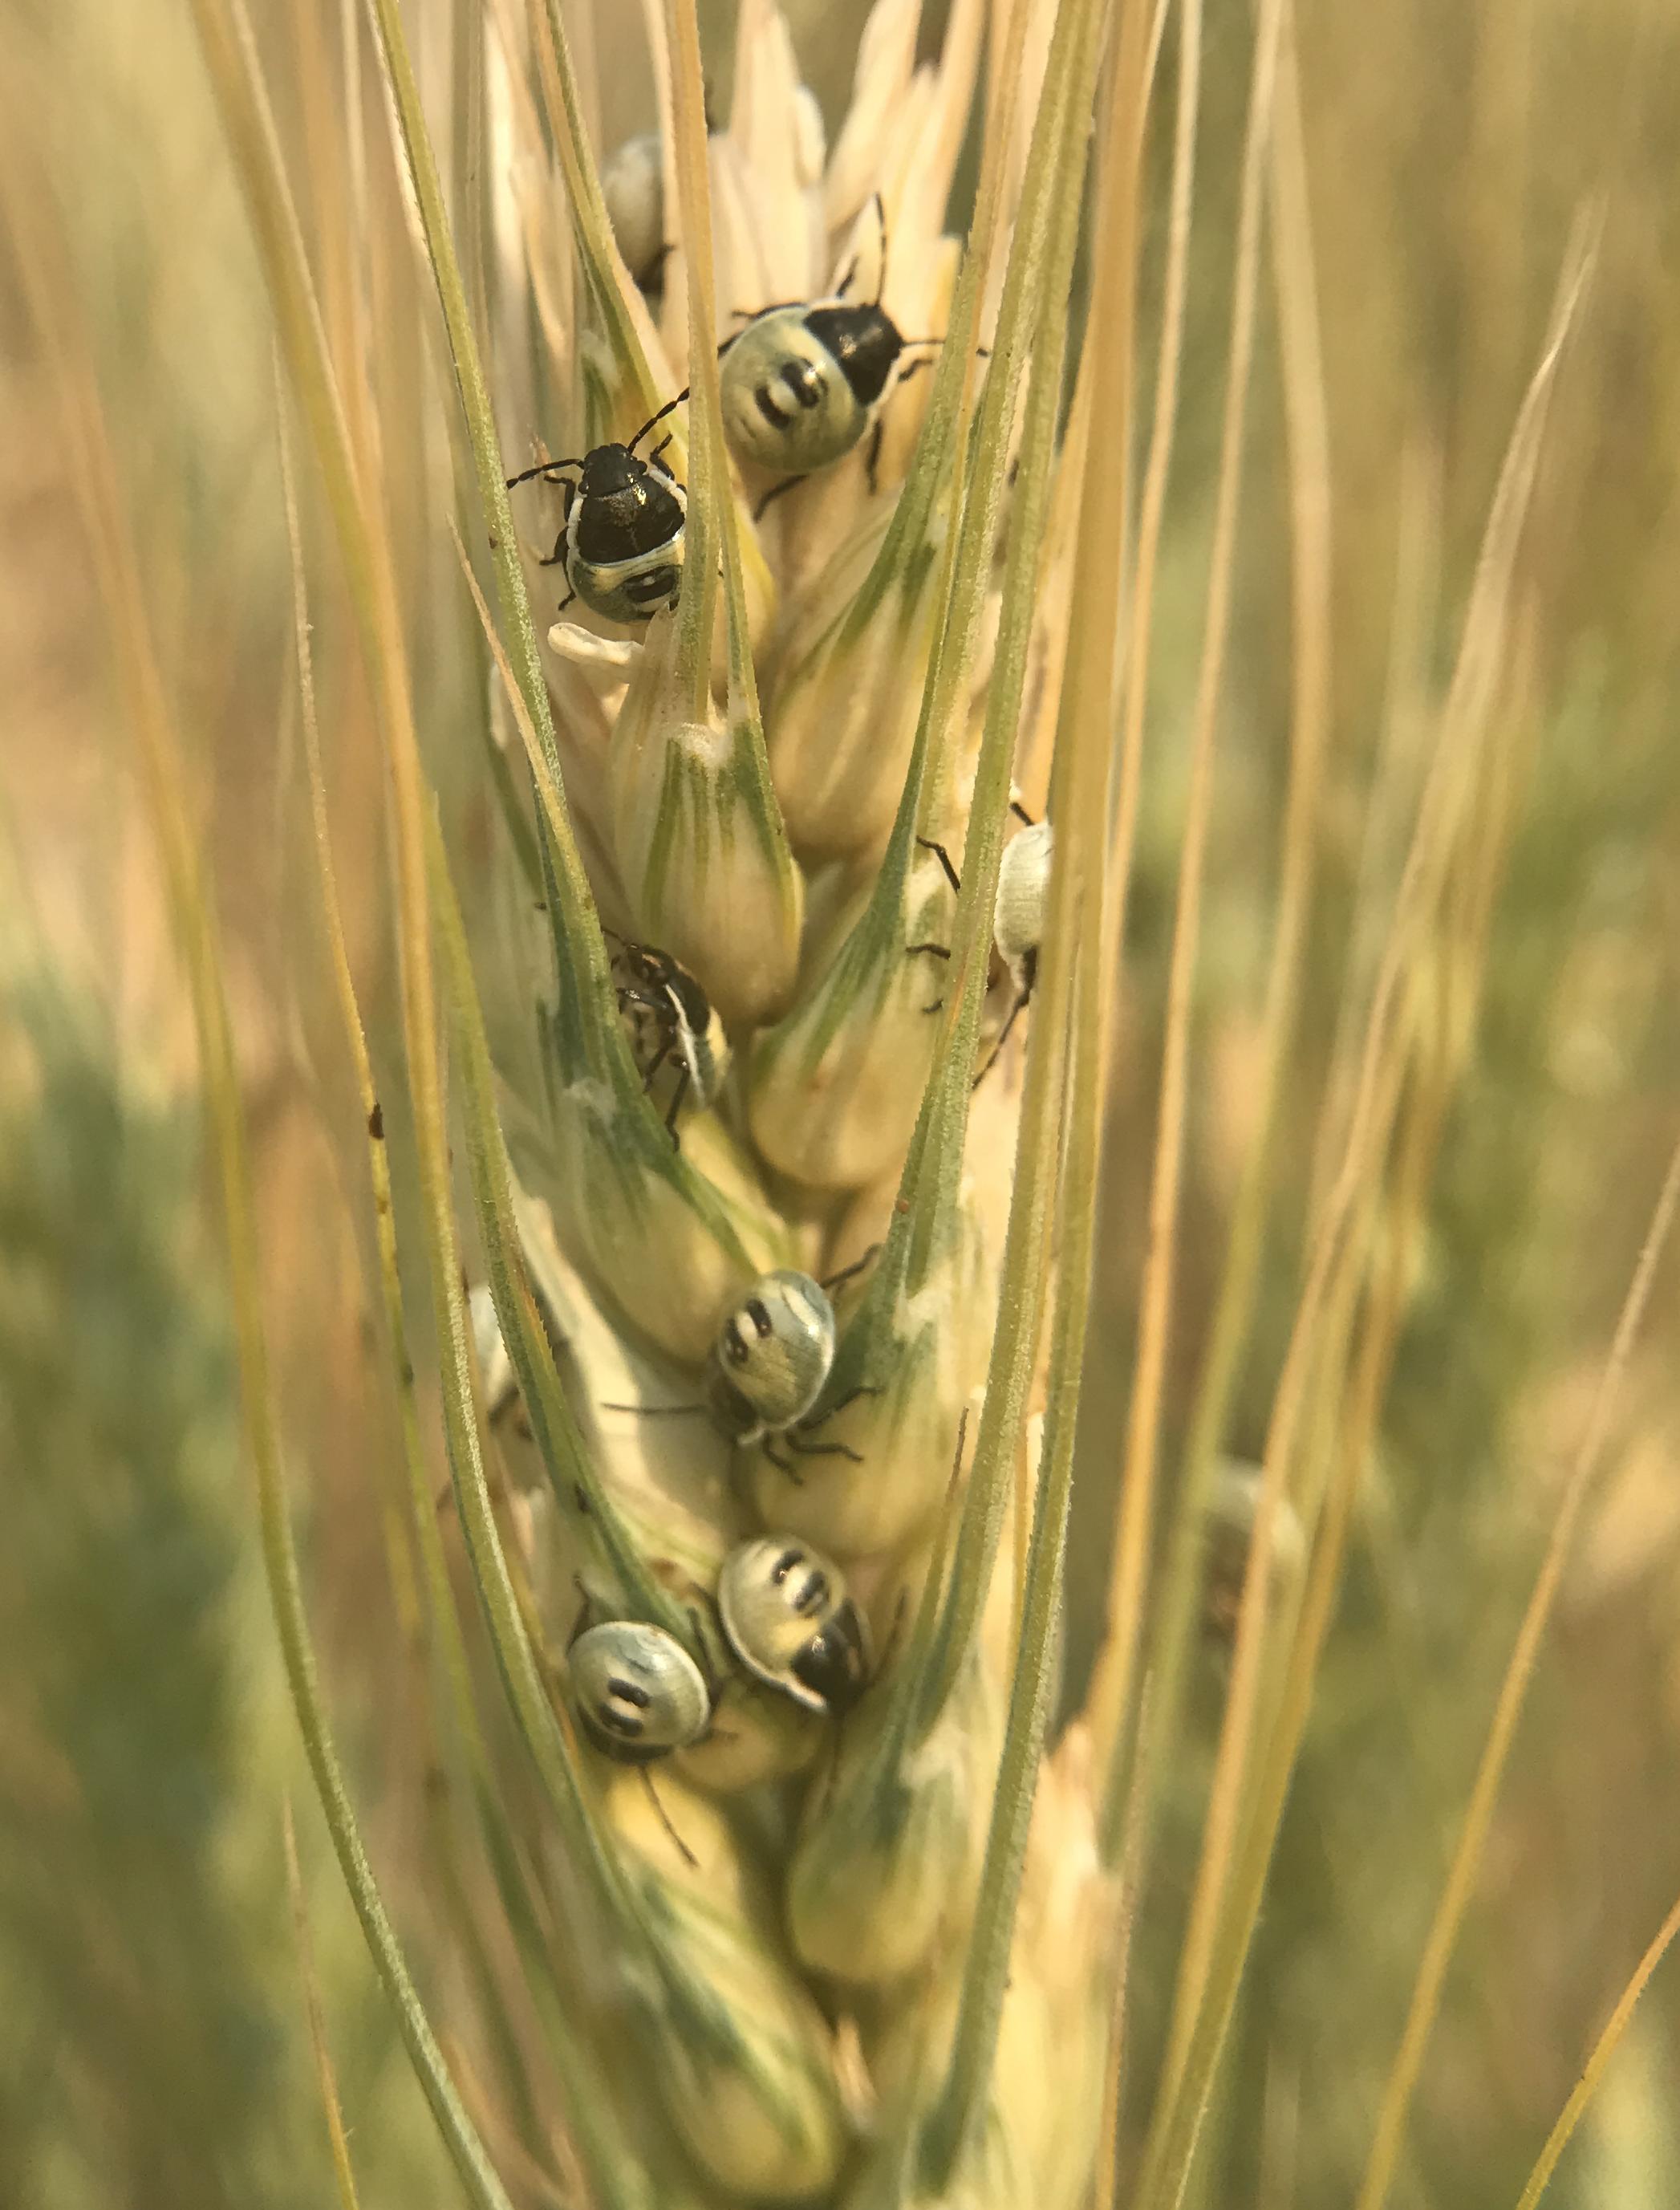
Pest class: stink_bug